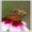
Label: bee